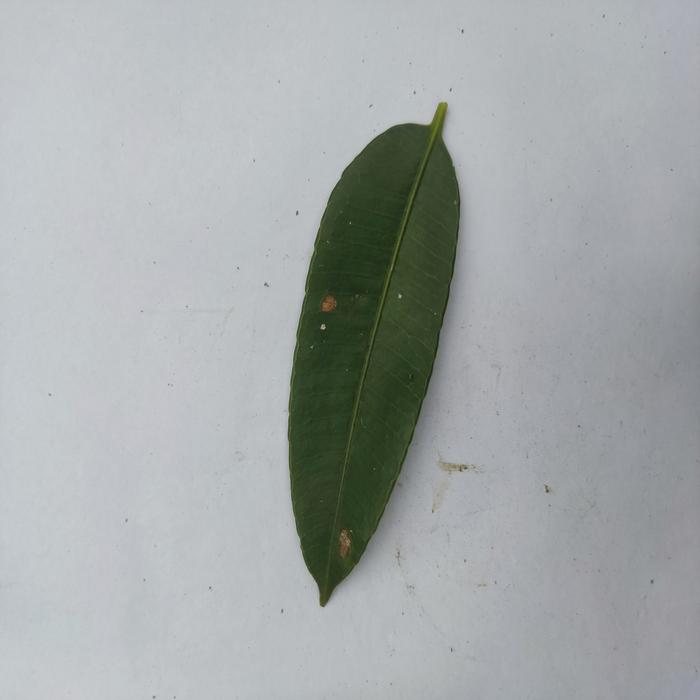
Crop: Hog Plum
Leaf condition: Heathy_Leaf